Basil Brown

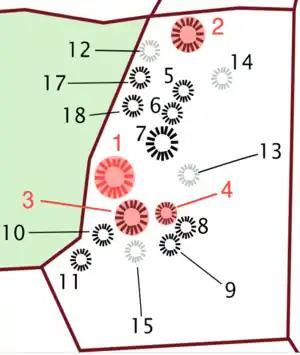
Sutton Hoo map, highlighting in red the mounds opened by Brown between 1938 and 1939.

Brown first tackled what was later identified as Mound 3. Initially he found nothing, but evidence suggested a bowl-shaped area had been dug below. Following Maynard's recommendation Brown removed the soil and found a "grave deposit", offset from the mound's centre. Its location resulted perhaps from the shape of the mound distorting over time, or from the removal of some of its material. Early Saxon pottery was found, lying on a narrow 6-foot long wooden tray-like object – "a mere film of rotted wood fibres", plus an iron axe that Maynard later considered to be Viking ("Scandinavian"). Pretty decided to open other mounds, and two were chosen.